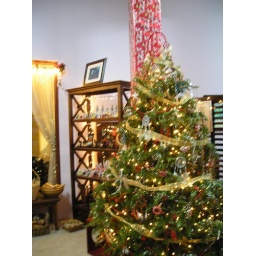
beautiful christmas tree in the store next door to starbucks